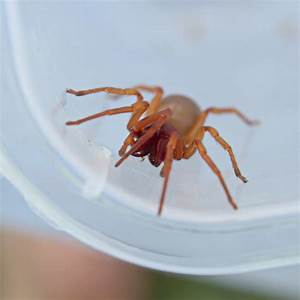
Label: spider